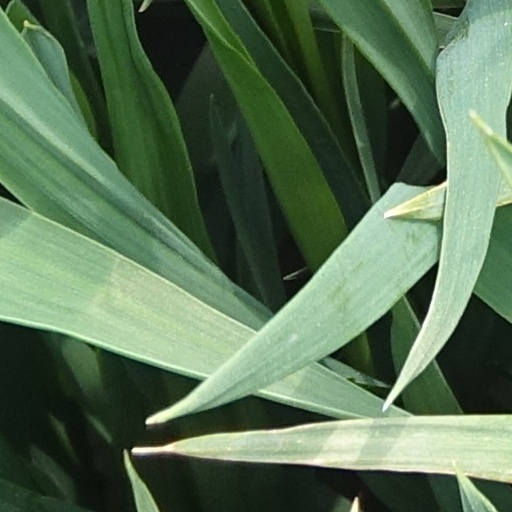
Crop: wheat